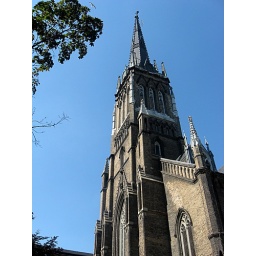
Church in the blue sky